Piper PA-11 Cub Special

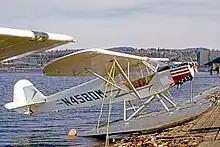
Float-equipped PA-11S at Seattle Renton in 1973

A small number of PA-11s have been modified to use a Tricycle landing gear.